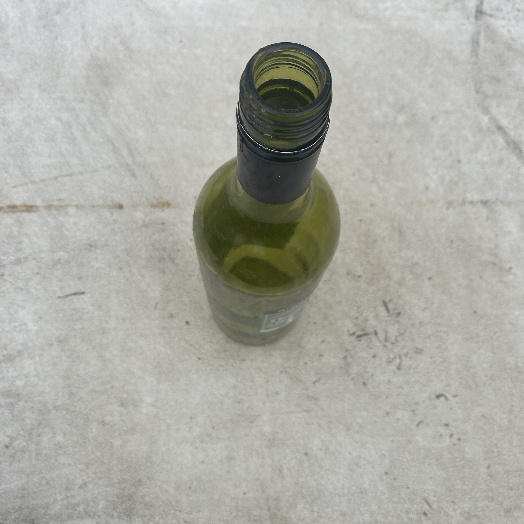
Label: Glass